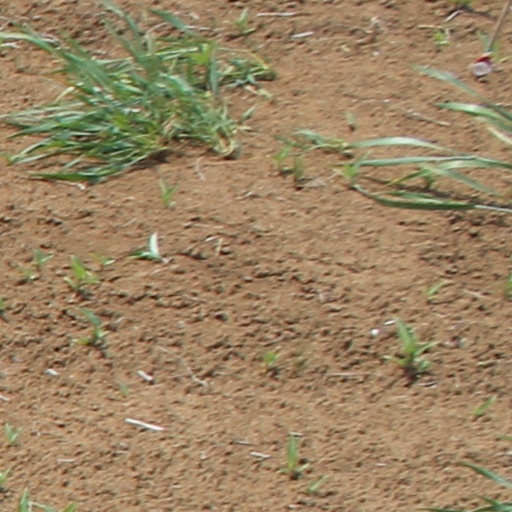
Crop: wheat